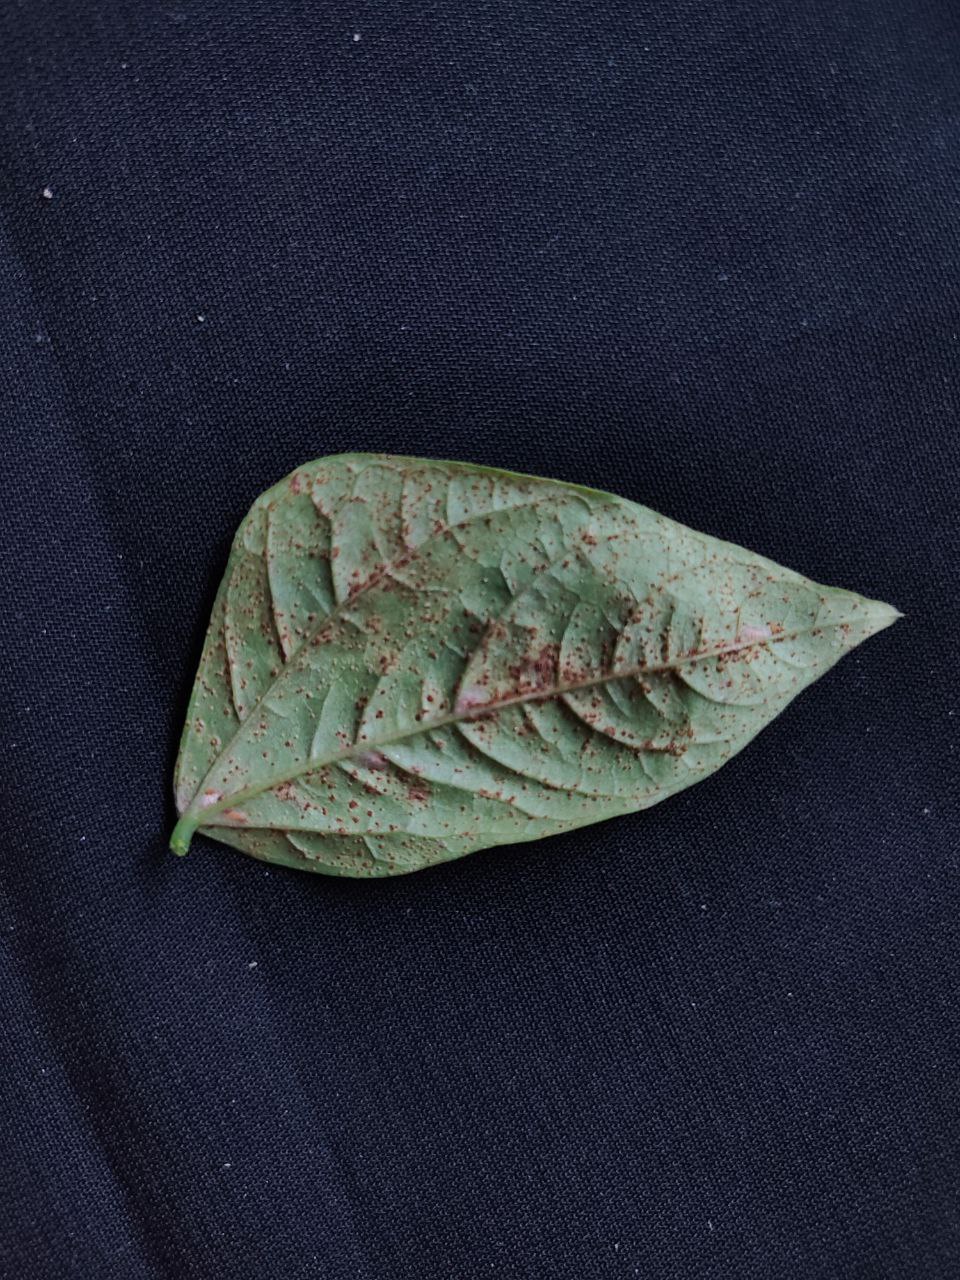
Crop: cowpea
Leaf condition: Septoria leaf spot